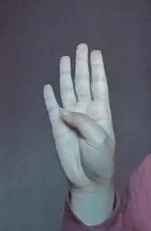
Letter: kaaf